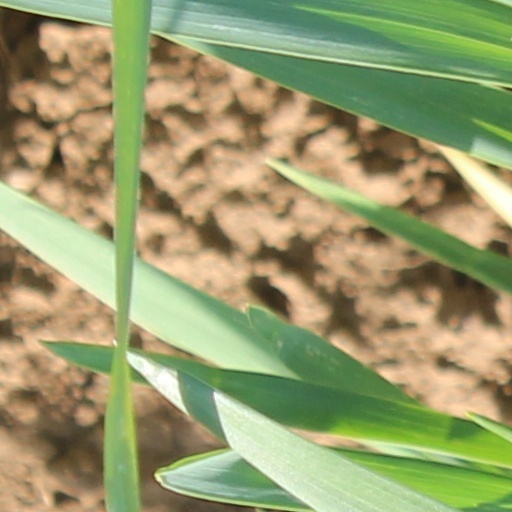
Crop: wheat